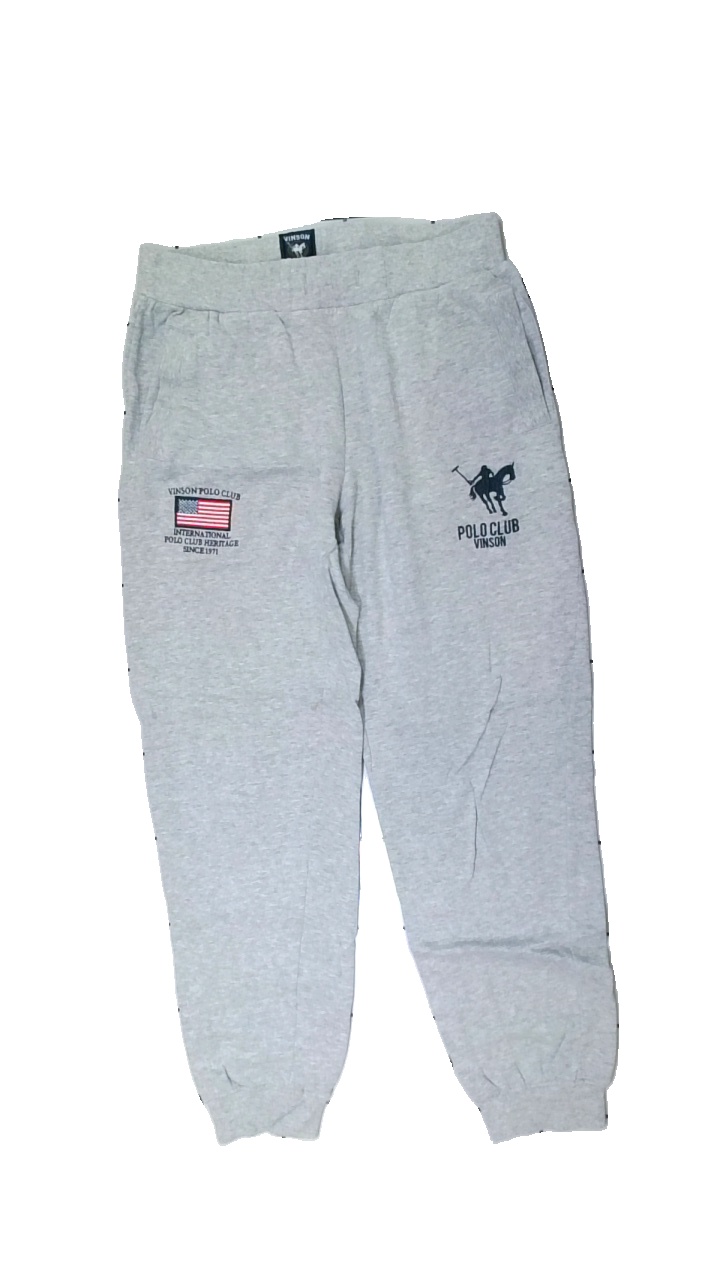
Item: Trousers (Men)
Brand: Winson
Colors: Grey, Black
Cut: Regular
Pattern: Logo print
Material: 100% cotton
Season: All
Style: Sports
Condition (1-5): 3
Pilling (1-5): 3
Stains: Minor
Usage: Recycle
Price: <50